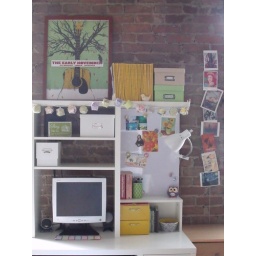
Ikea desk for desktop computer in my office/art room. Love pops of yellow on white.